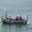
Label: ship